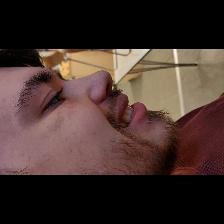
Label: Human